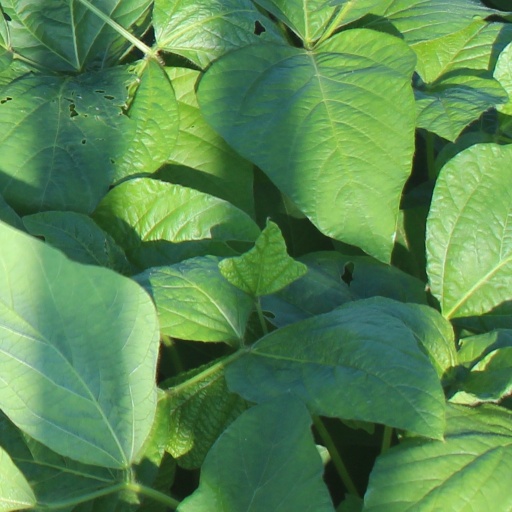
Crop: soybean